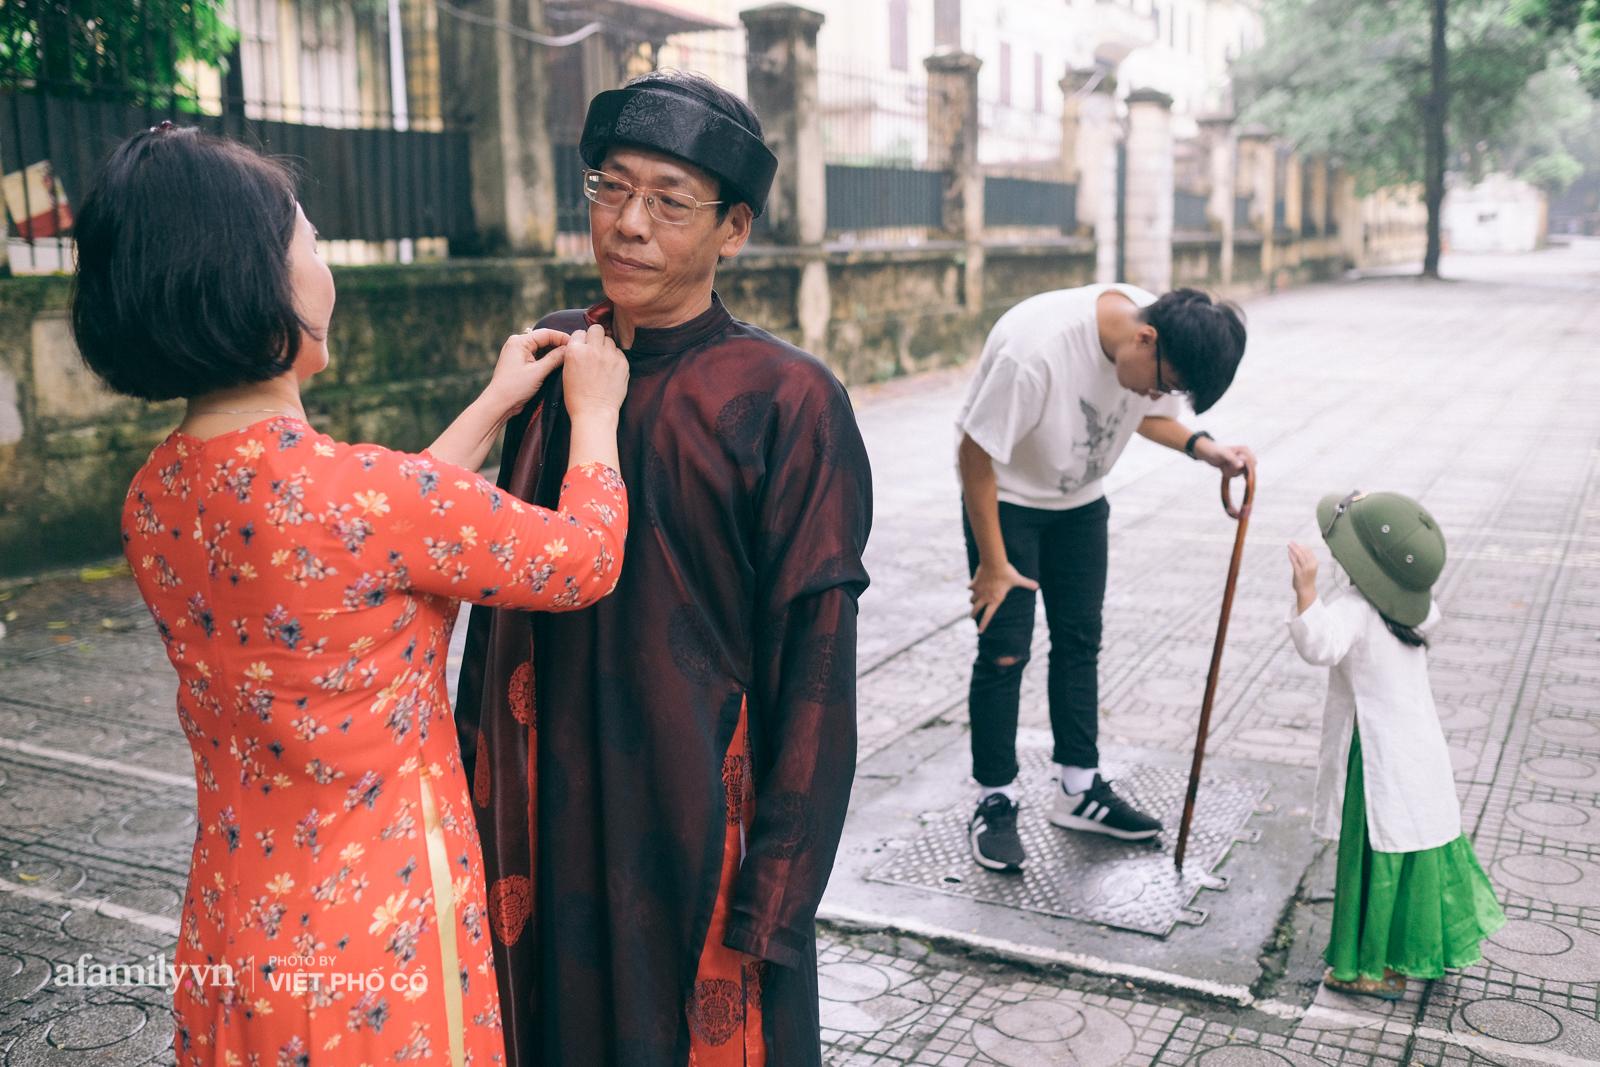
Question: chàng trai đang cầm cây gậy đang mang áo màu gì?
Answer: chàng trai đang cầm cây gậy đang mang áo màu trắng